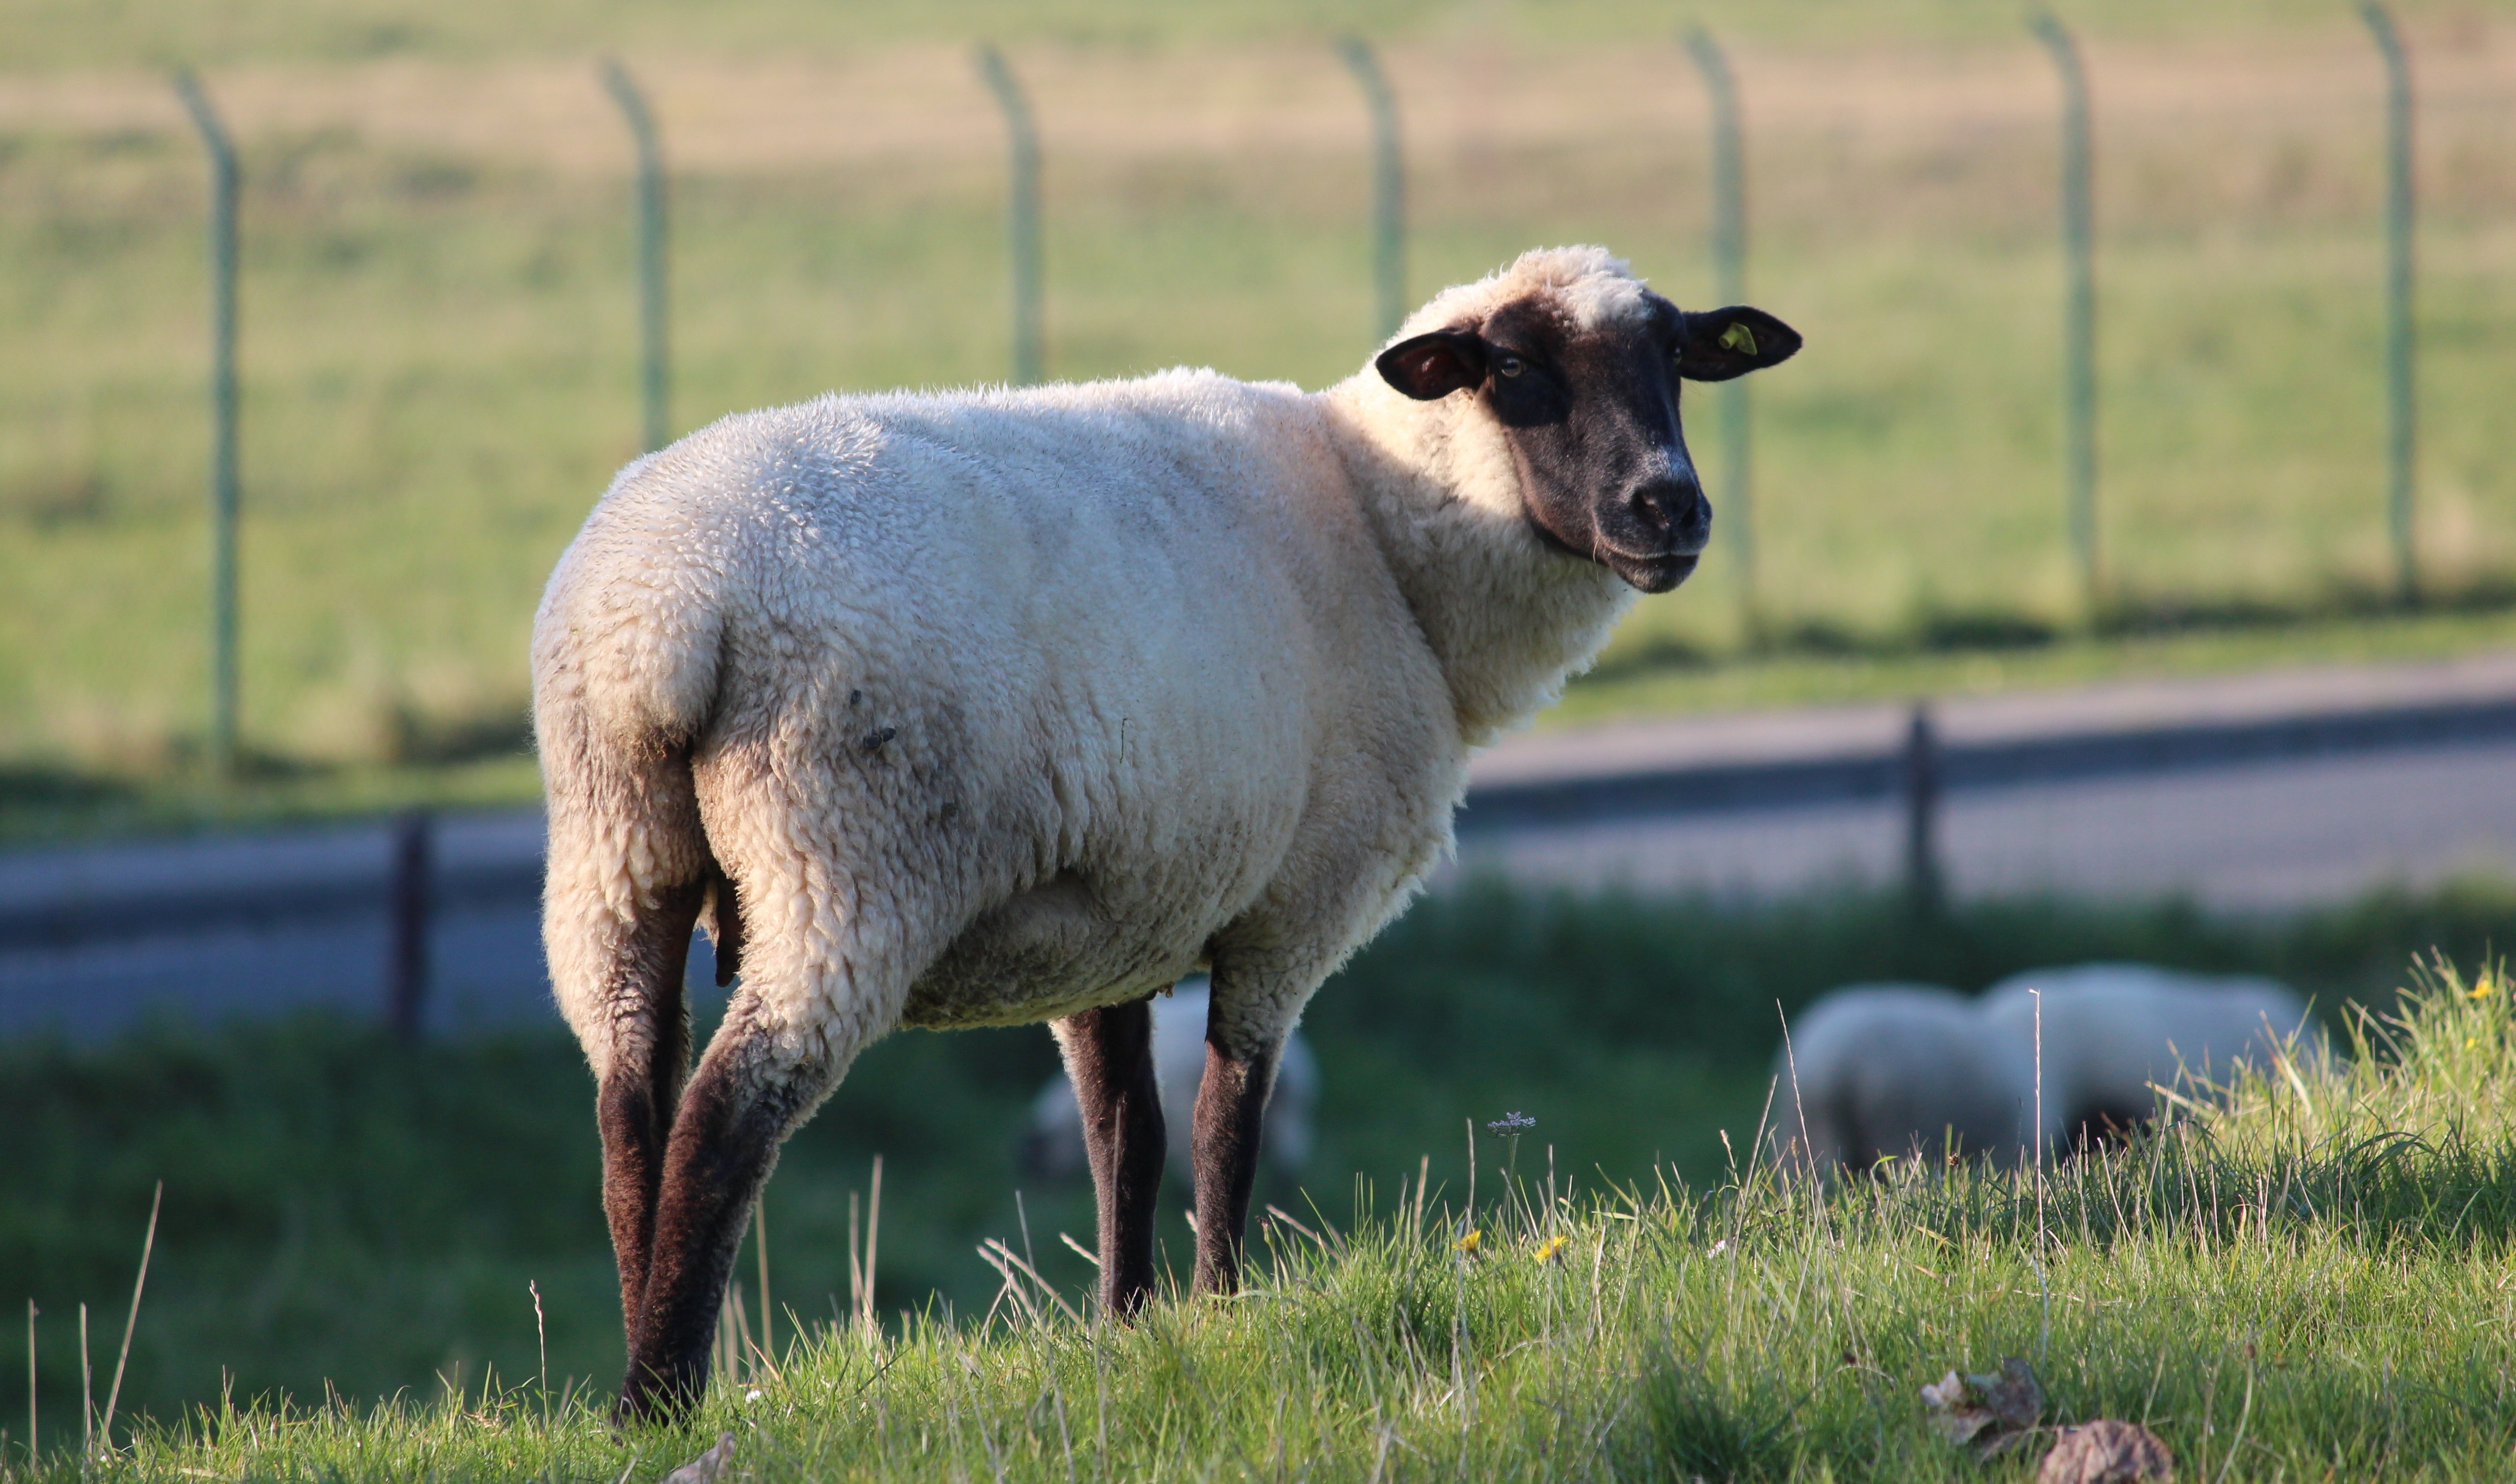
nature, grass, field, farm, meadow, prairie, animal, wildlife, horn, herd, pasture, grazing, livestock, sheep, mammal, wool, fauna, grassland, vertebrate, sheeps, rural area, bighorn, cattle like mammal, cow goat family